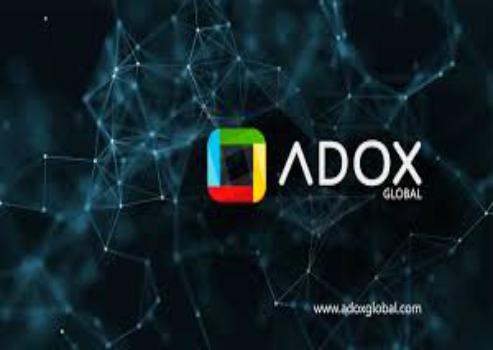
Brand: ADOX
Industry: Necessities